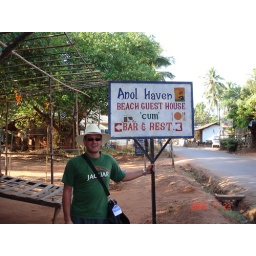
Guest house sign in Baga, Goa.Imagine my surprise to find no Haven for my arse when i arrived there.